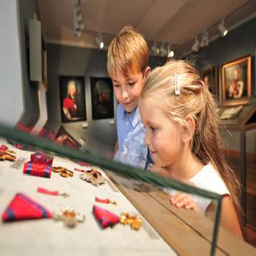
Liechtenstein PostalMuseum